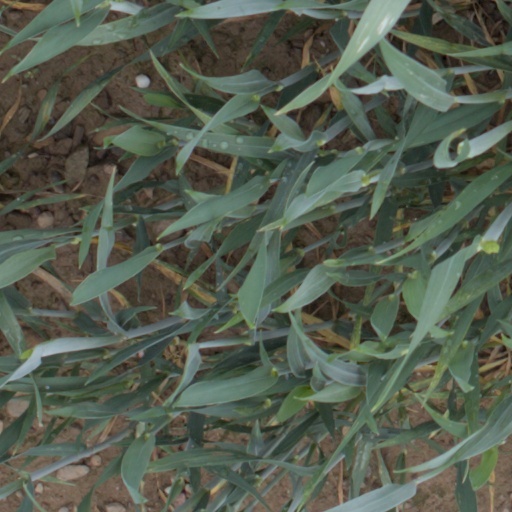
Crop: wheat